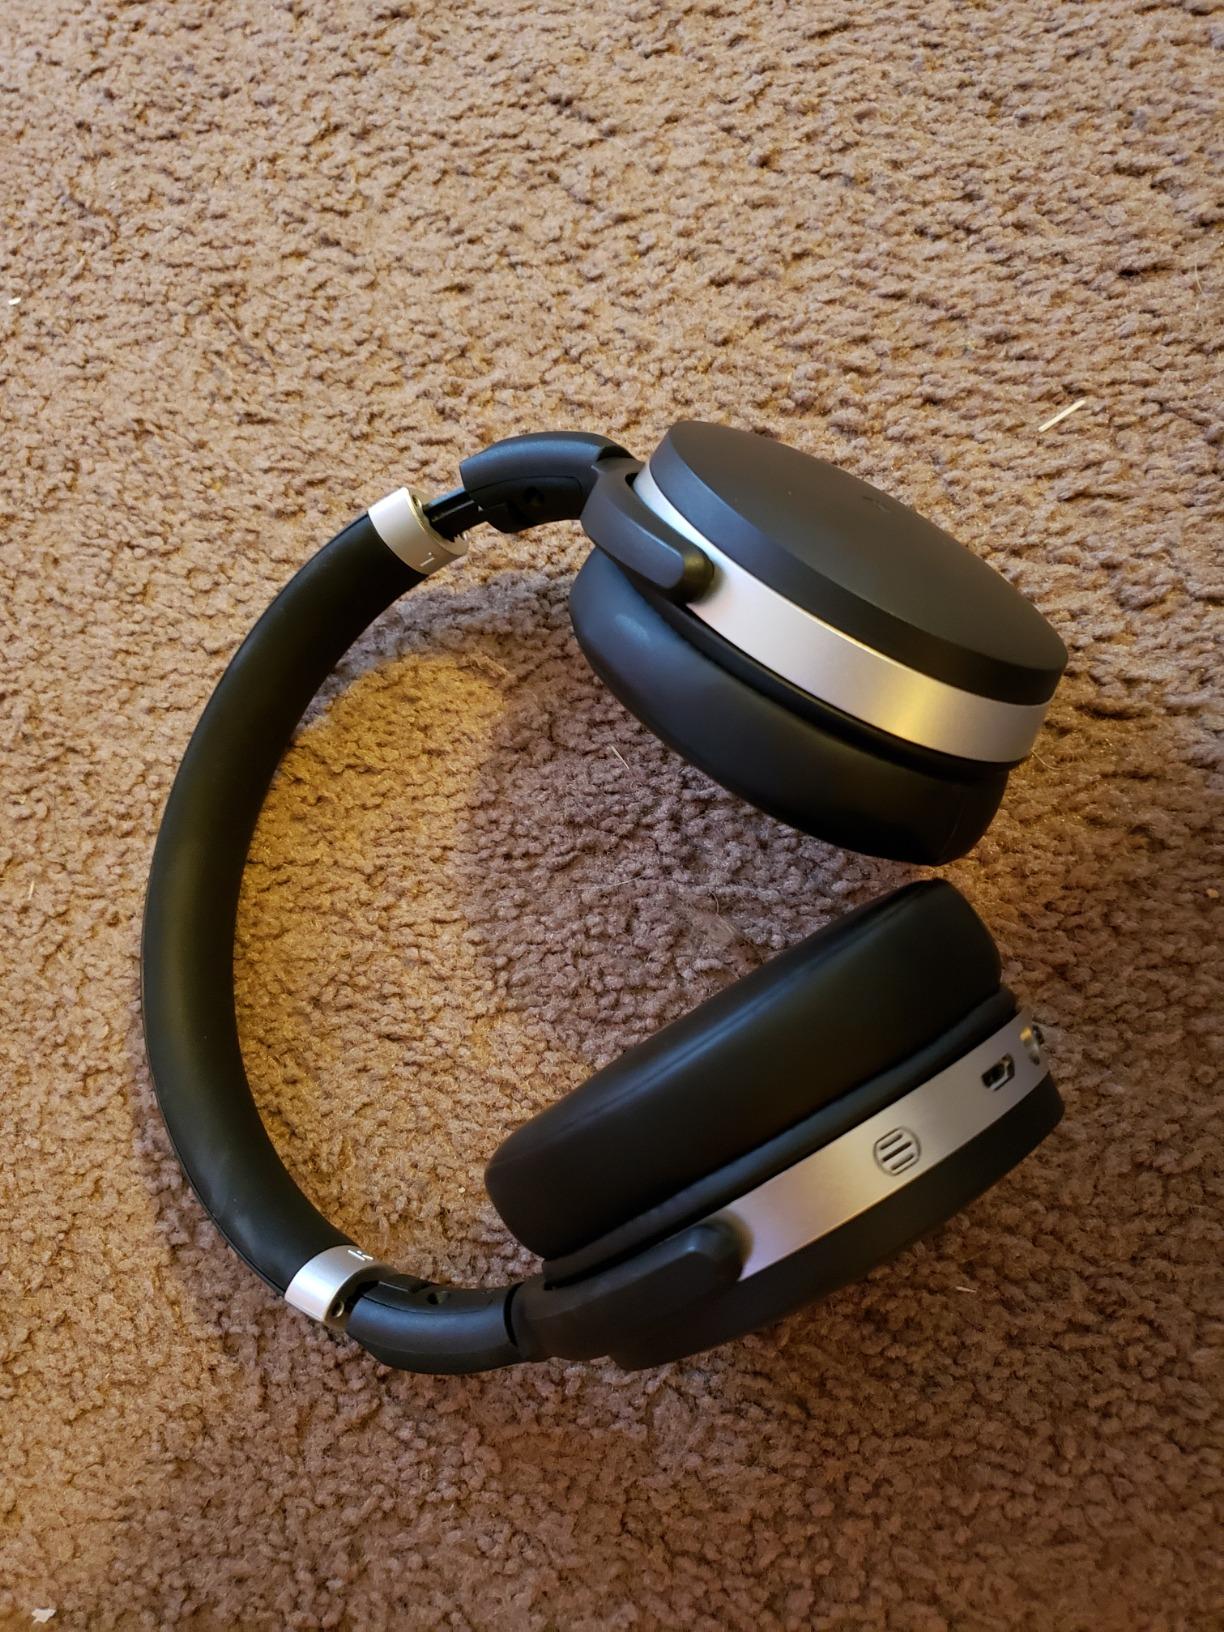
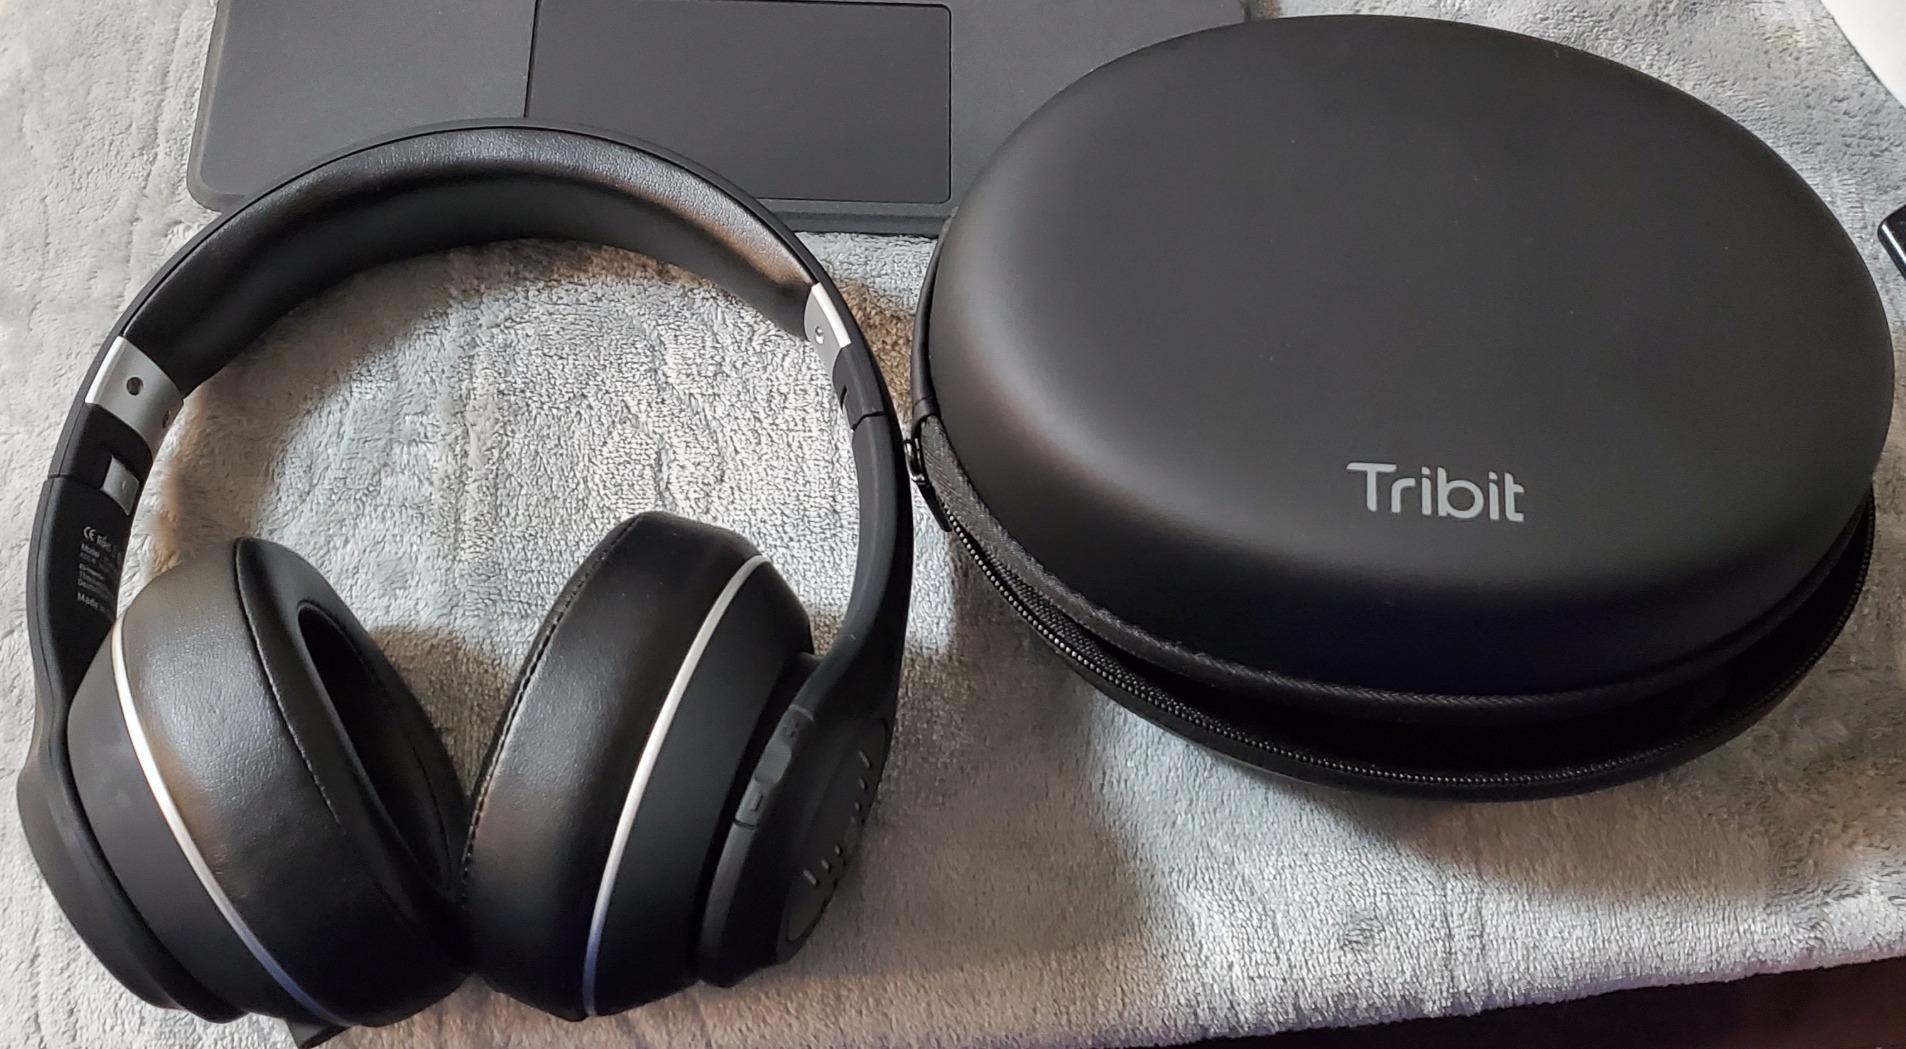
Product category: headphones
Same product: no